Uniform Monday Holiday Act

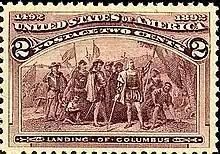
U.S. stamp commemorating the quadricentennial of the landing of Christopher Columbus.

The Act was designed to increase the number of long weekends for federal employees, a favorite goal of the travel industry. Veterans Day was removed from this list of "always-on-Monday" holidays when it was moved back to its traditional date of November 11, by act of Congress in 1975, effective 1978.